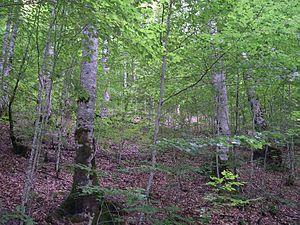
La forêt d'Iraty est une forêt de 17 194 hectares du Pays basque, dont 2 310 hectares sont répartis entre la Soule et la Basse-Navarre du côté français et 14 884 ha en Navarre du côté espagnol, encadrée par le sommet d'Okabe et le pic d'Orhy. Sa superficie est stable depuis au moins les années 1970.
Cet article recense les sites Natura 2000 des Pyrénées-Atlantiques, en France.